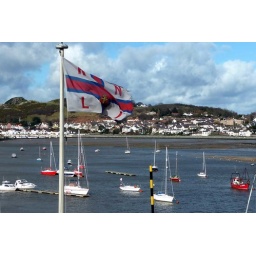
From the Coffee House in a tower of the 13th century Conwy city wall